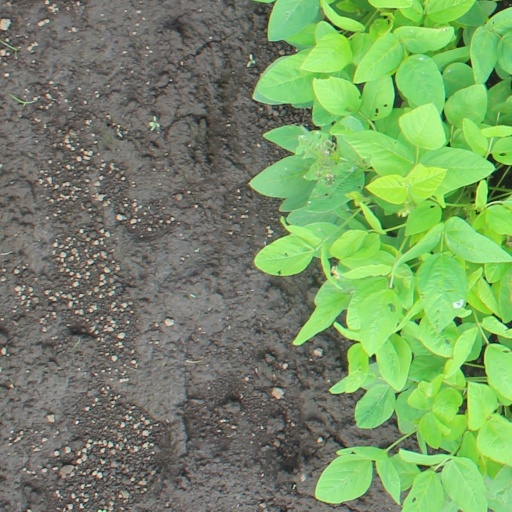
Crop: soybean